Gus Mears

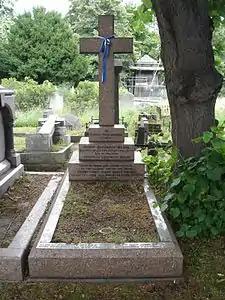
Funerary monument, Brompton Cemetery, London

In 1896, Mears and his brother Joseph purchased the Stamford Bridge Athletics Ground and later the nearby market garden with the intention of turning it into the country's finest football ground and staging high-profile matches there. He failed to persuade Fulham FC chairman Henry Norris to re-locate his club to the ground, and considered selling the land to the Great Western Railway Company, who wished to use it as a coal yard.